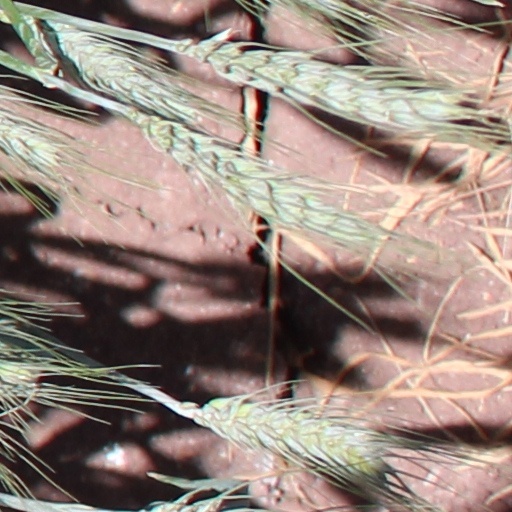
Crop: wheat